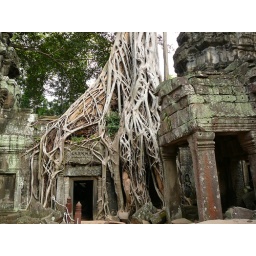
The tree where Angelina Jolie picked the jasmine flower before falling through the ground in the movie Tomb Raider.